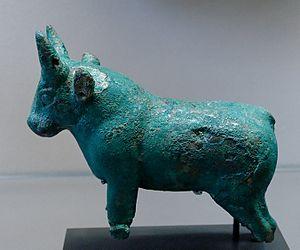
Statuette de taureau. Bronze, Ier siècle av. J.-C.-IIe siècle ap. J.-C., Arabie du Sud.